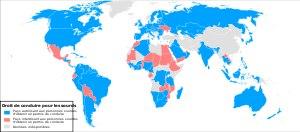
Les droits des sourds sont des droits, théoriques ou réels, dont la défense est un objectif afin de parvenir à une société plus égalitaire. Dans les faits, ils peuvent être réduits par les lois ou coutumes de chaque pays ou société particulière.